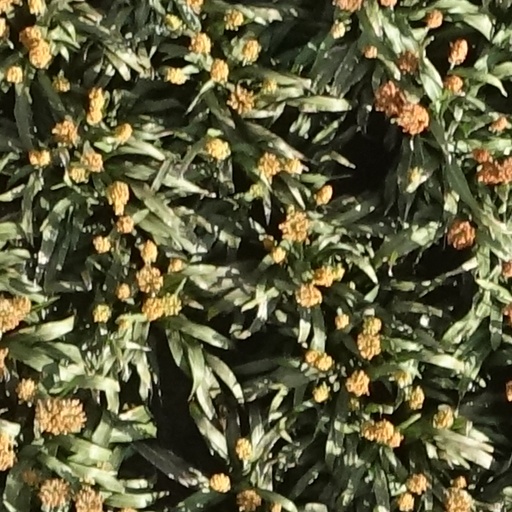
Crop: sorghum